Viva Zapata!

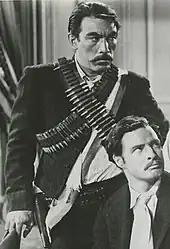
Anthony Quinn as Eufemio Zapata (standing), and Marlon Brando as Emiliano Zapata in a publicity photo for the film

Filming took place in locations around the American Southwest, including Durango, Colorado, Roma, Texas, San Ygnacio, Texas in Zapata County, and New Mexico.